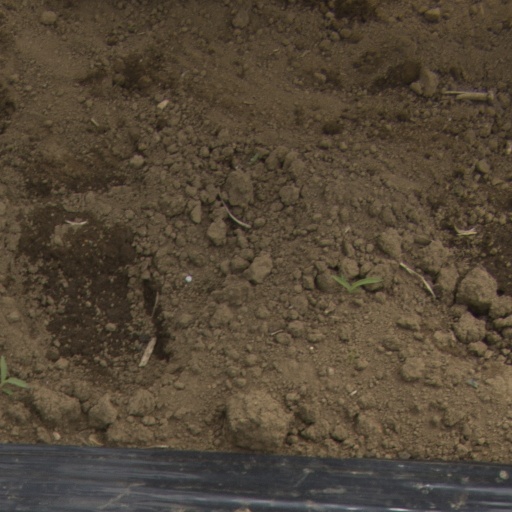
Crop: Jerusalem artichoke